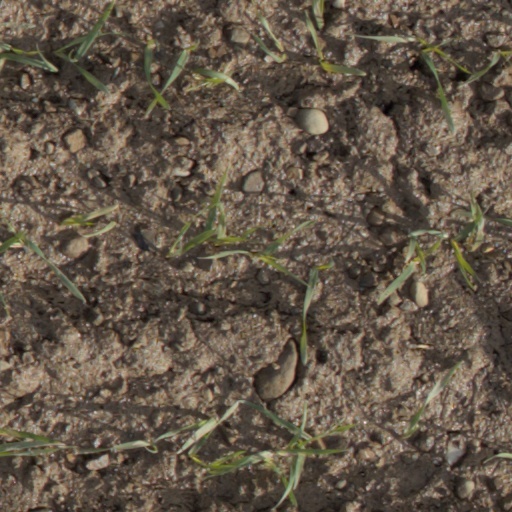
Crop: wheat